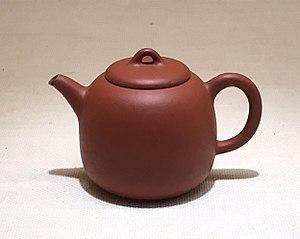
Un kyūsu est une théière japonaise principalement utilisée pour infuser du thé vert.